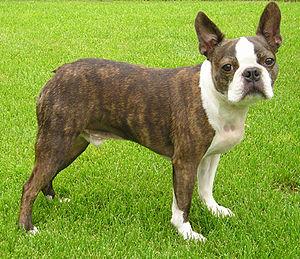
Le terrier de Boston est un chien molossoïde de petit format, originaire des États-Unis.